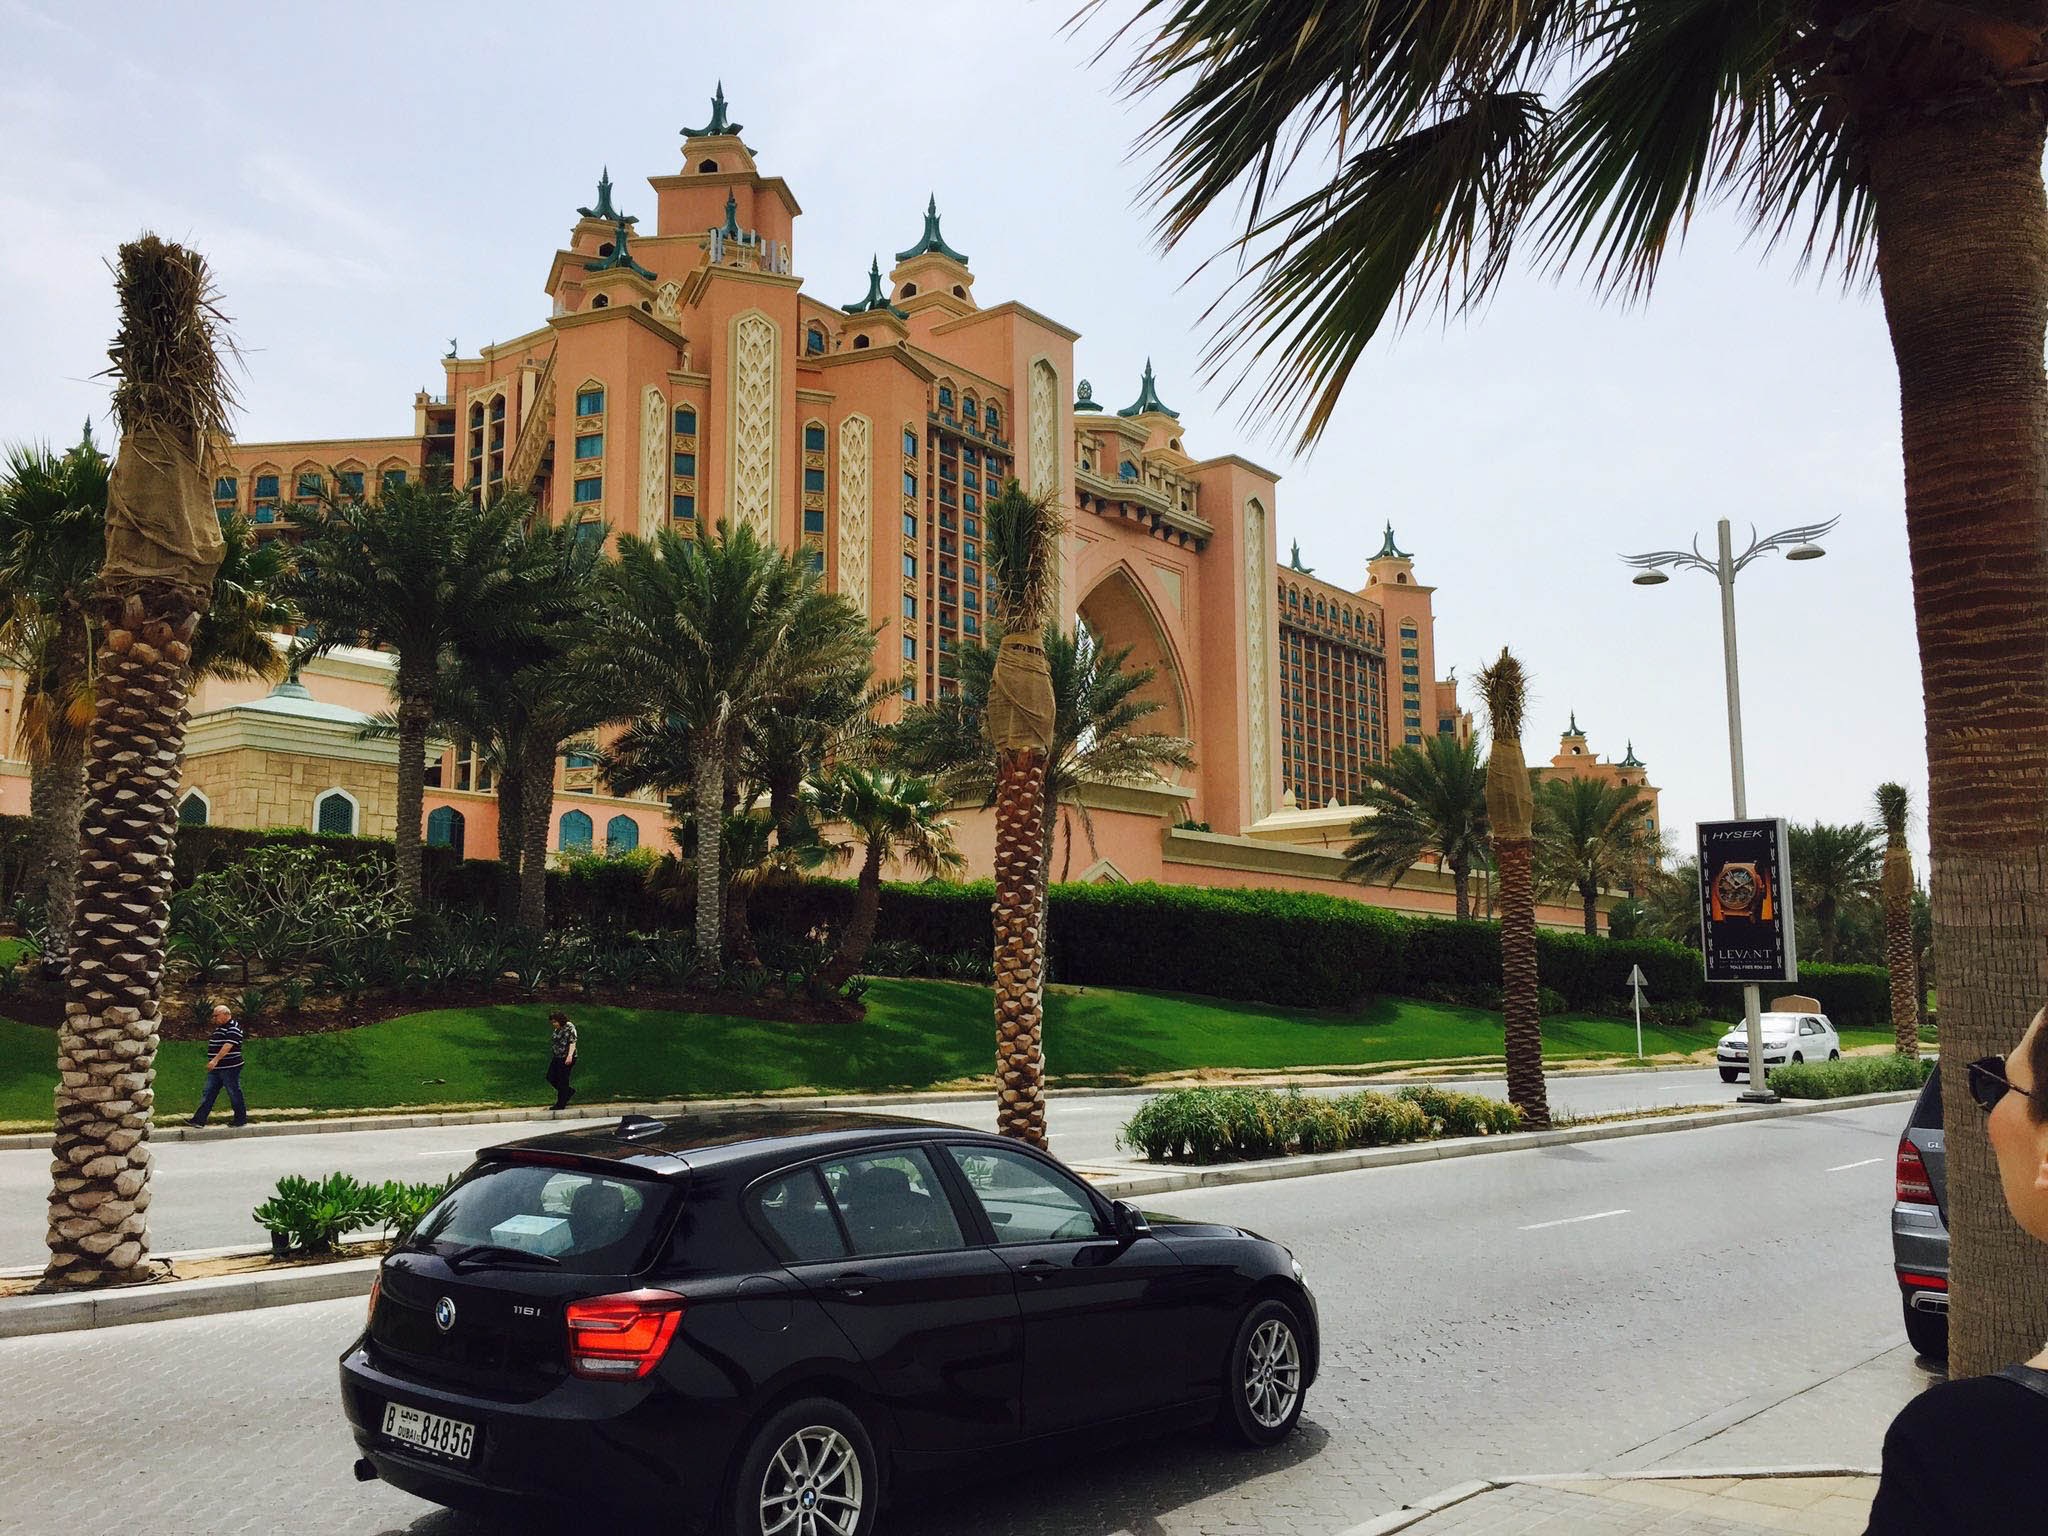
road, street, town, city, downtown, vacation, travel, dubai, tourism, hotel, infrastructure, neighbourhood, u a e, human settlement, arecales, atlantis hotel